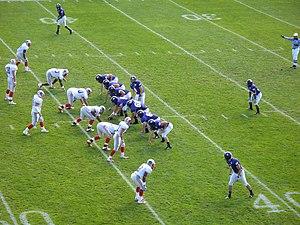
Dans le football américain et dans le football canadien, la ligne d'engagement ou ligne de mêlée est une ligne imaginaire, transversale au terrain de football sur sa largeur, qu'une équipe ne peut pas franchir avant le début d'une action de jeu.